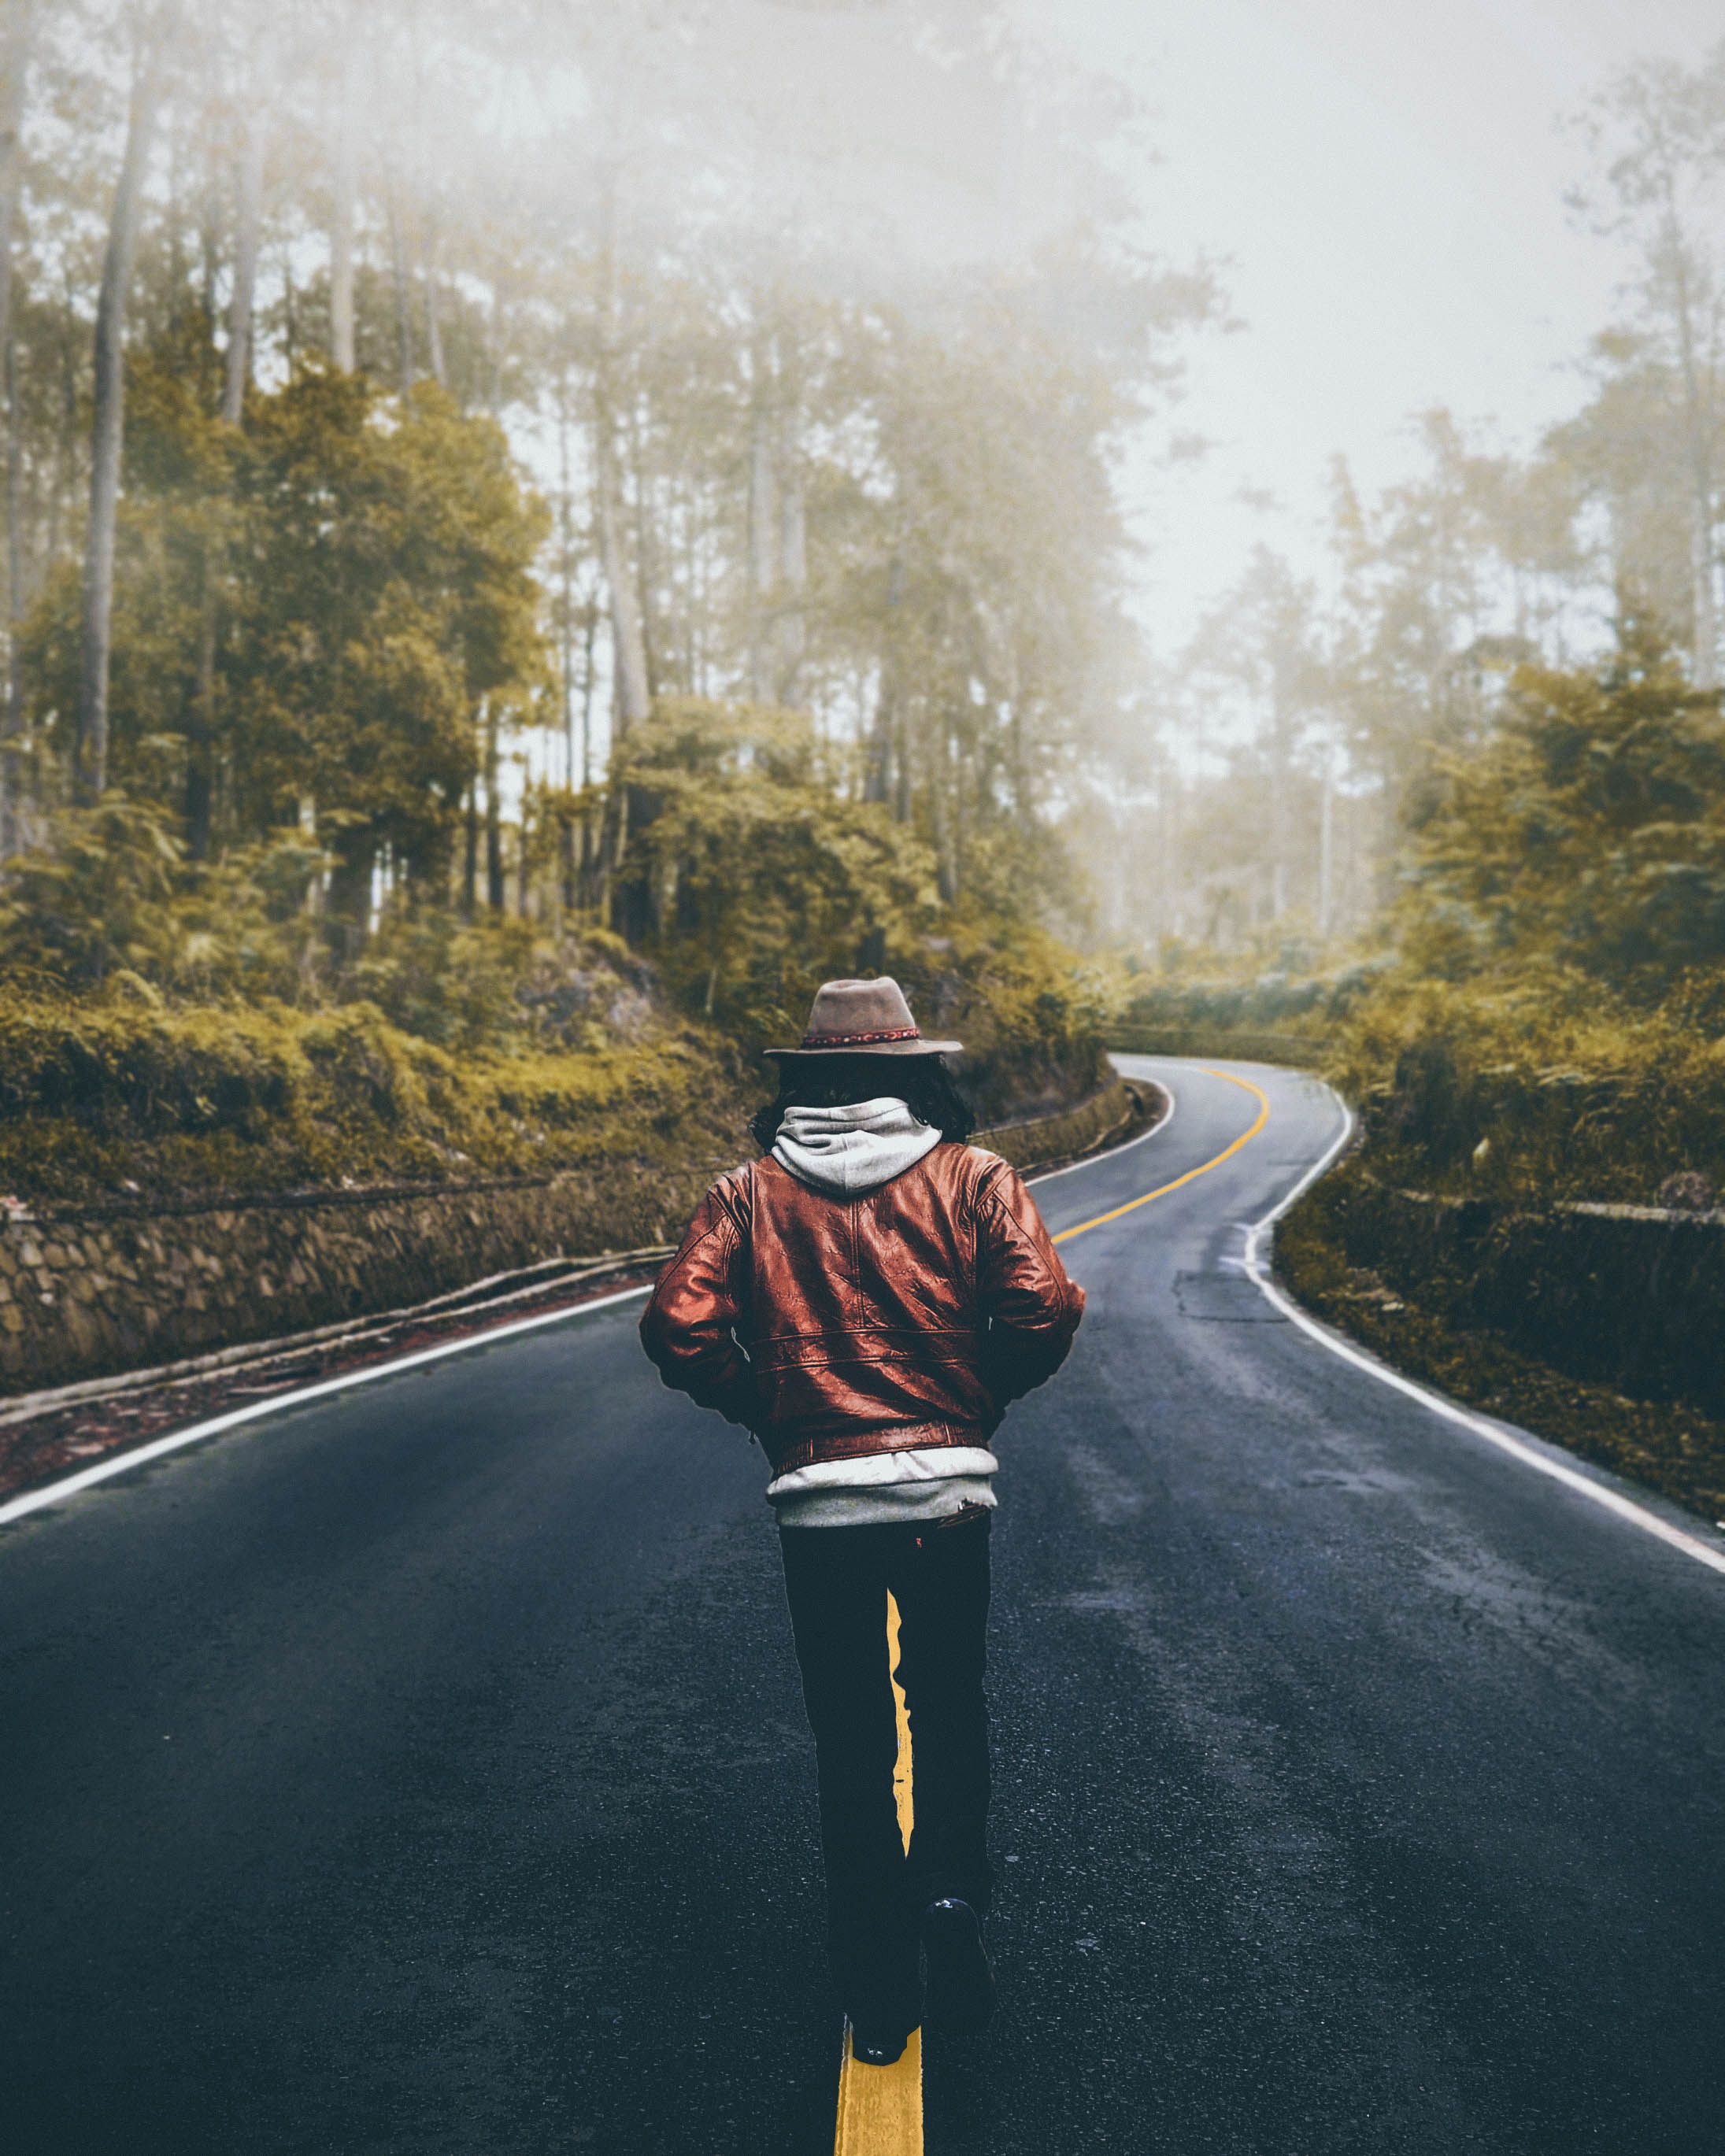
man, landscape, tree, winter, blur, people, road, street, car, boy, highway, bicycle, asphalt, travel, motion, vehicle, drive, child, extreme sport, season, sports equipment, cycling, sports, infrastructure, footwear, photograph, hurry, adult, guidance, transportation system